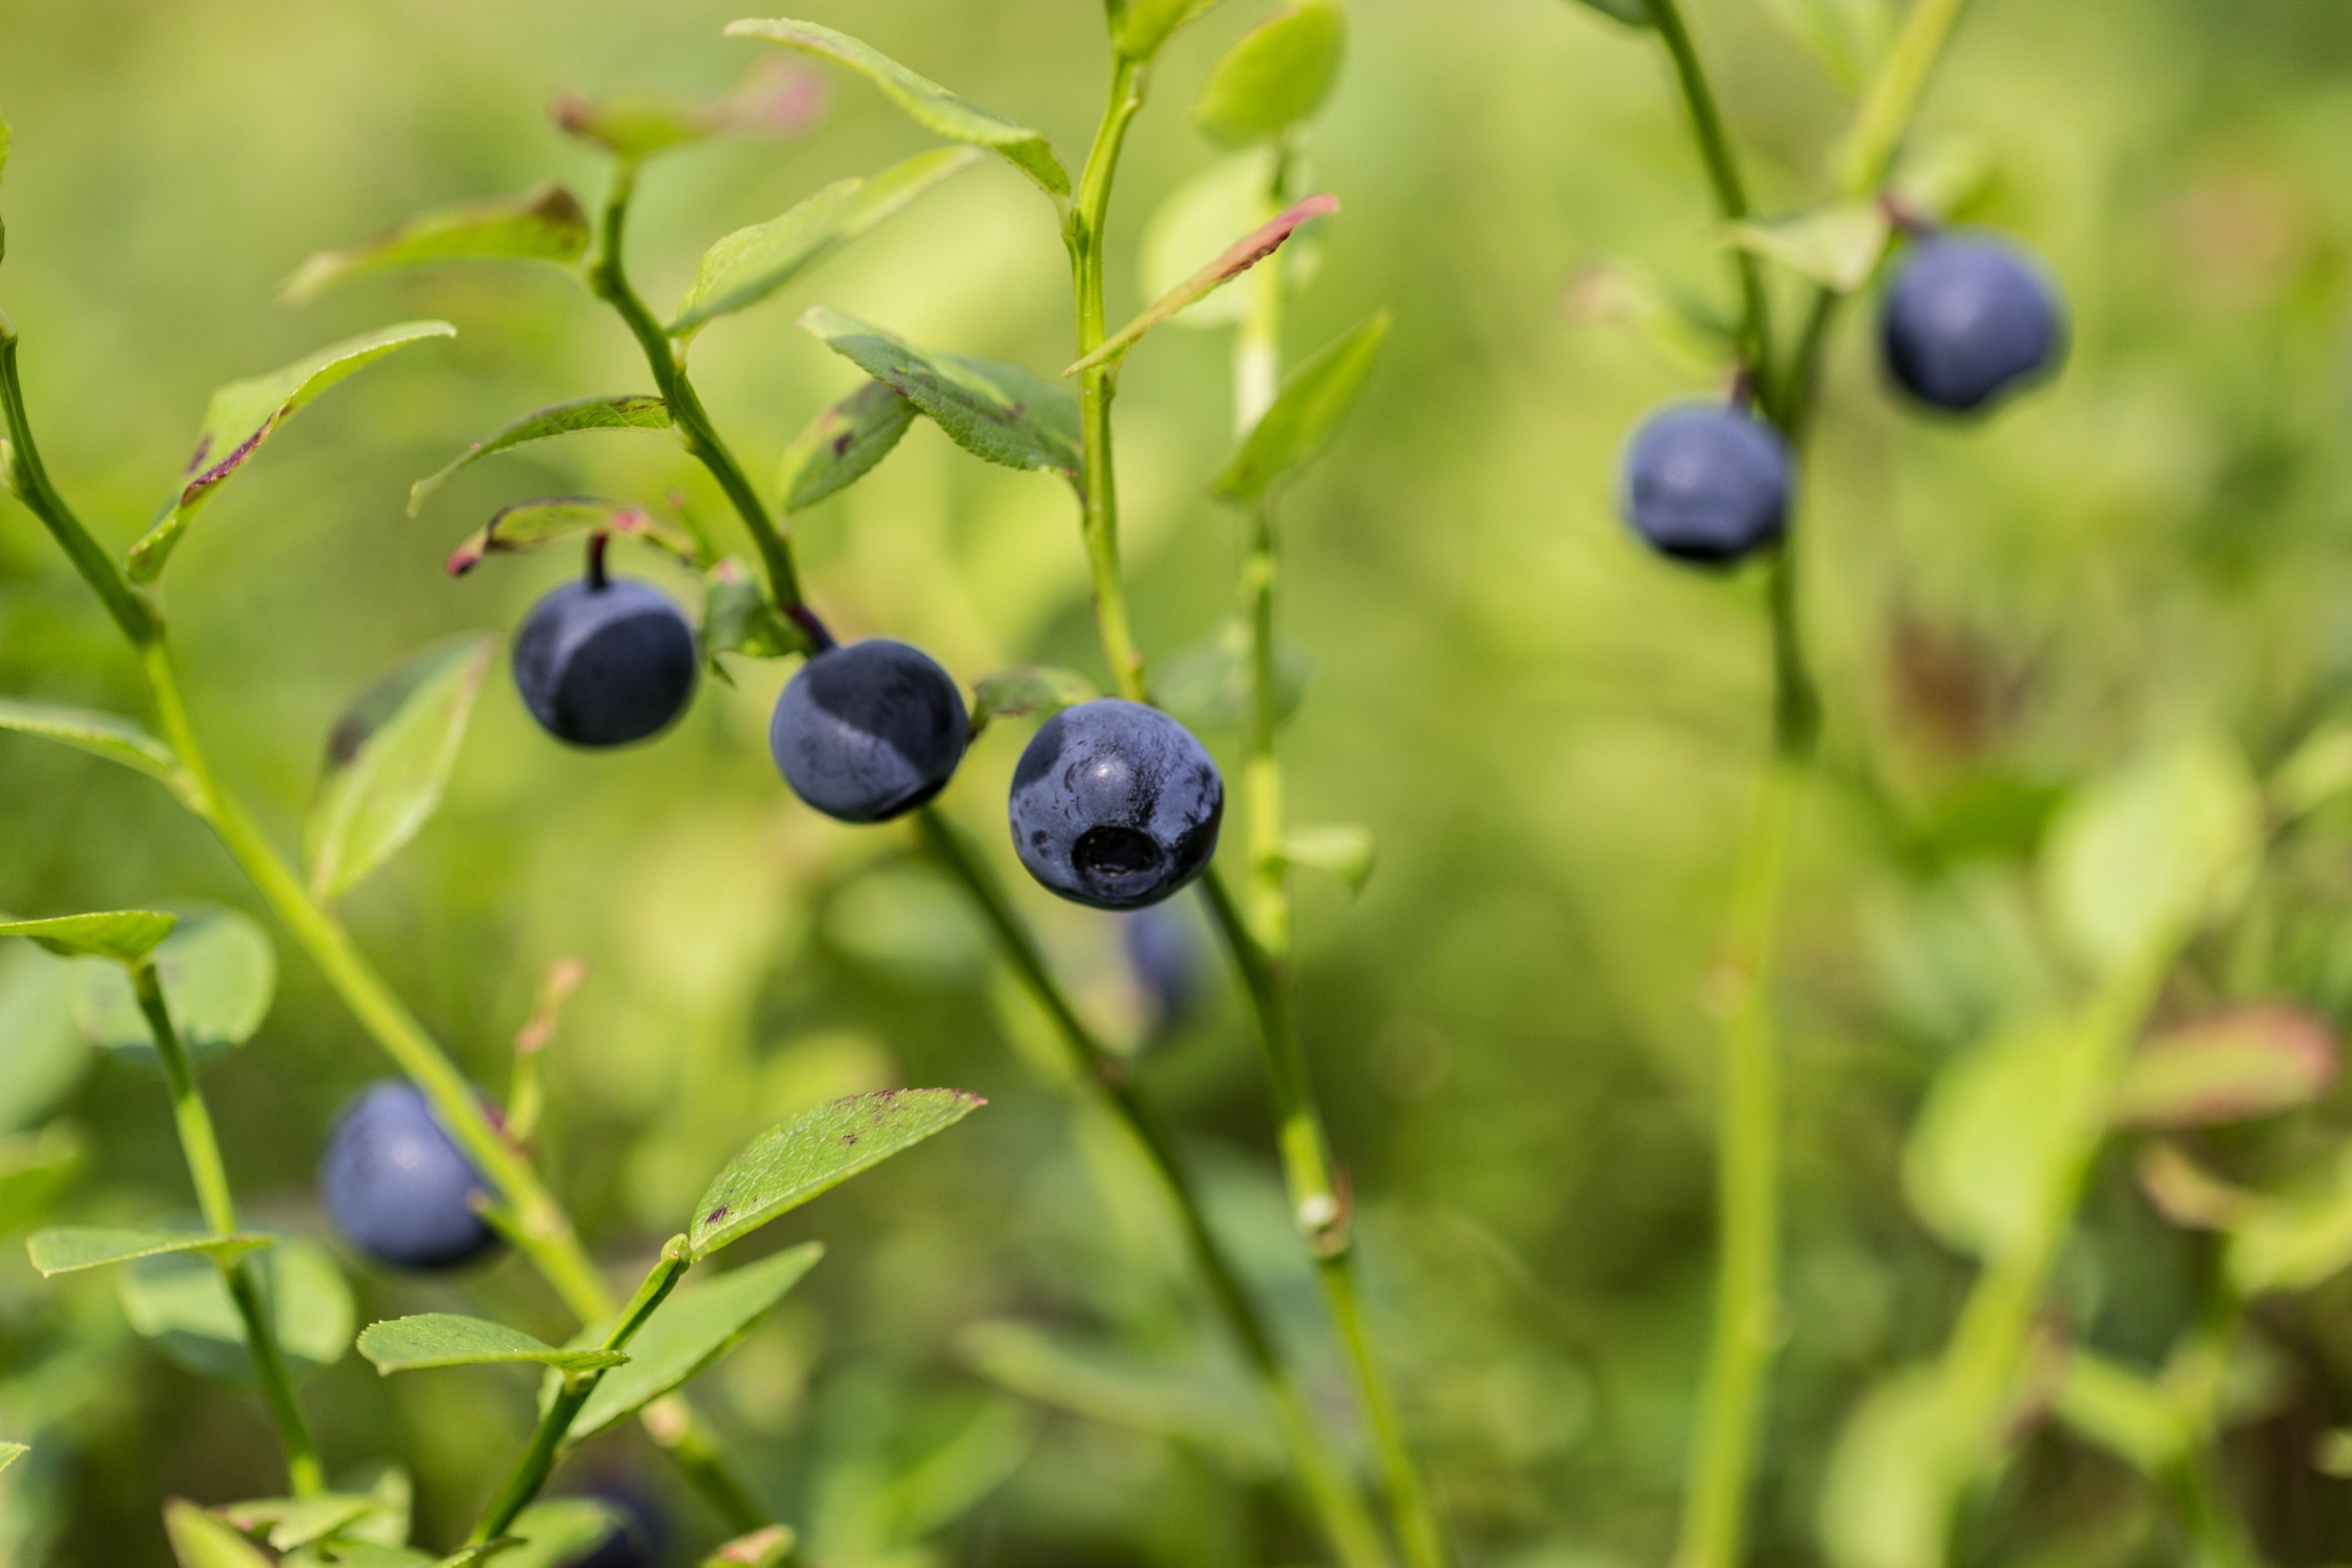
nature, forest, branch, plant, meadow, fruit, berry, flower, summer, food, green, produce, blueberry, flora, wildflower, shrub, finnish, macro photography, flowering plant, bilberry, huckleberry, land plant